Pedro Calderón de la Barca

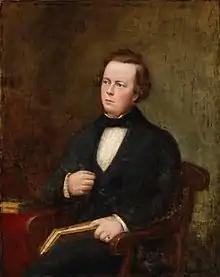
Calderón translator Denis Florence McCarthy (1817–1882).

The persistent influence of both anti-Catholicism and anti-Spanish sentiment rooted in the Black Legend still means that even the existence of the Spanish Golden Age, let alone its literary, artistic, and cultural achievements, remain widely unknown in the English-speaking world. Both this ignorance and its cultural fallout were criticized even during the Black Legend's Elizabethan era inception by Sir Philip Sidney, whose 1580 essay "An Apology for Poetry" expressed very high praise for the verse dramas he had attended during diplomatic missions in France, Spain, and Italy. Playwrights in Catholic Europe during the Counter-Reformation had revived Aristotle's three Classical unities and Sidney for these and many other reasons considered them vastly superior to all the plays then being written and performed in England.